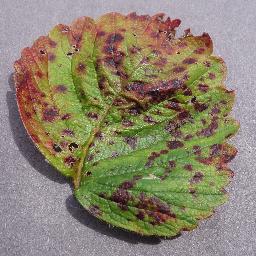
Label: Strawberry___Leaf_scorch